Roman cavalry

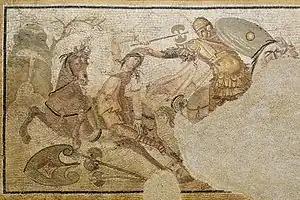
A Greek rider seizes a mounted Amazonian warrior (armed with a labrys) by her Phrygian cap; Roman mosaic emblema (marble and limestone), 2nd half of the 4th century AD; from Daphne, a suburb of Antioch-on-the-Orontes (now Antakya in Turkey)

Pictorial evidence, such as the stele of Titus Flavius Bassus (eques of the ala Noricum) or Tomb monument of a cavalryman from 1st century AD (Romano-Germanic Museum, Cologne Germany) supports literary accounts that "equites" carried swords, such as the "spatha", which was much longer than "gladii hispanienses" (Spanish swords) used by the infantry. The Ahenobarbus monument also shows a cavalryman with a dagger ("pugio"). There is no evidence that "equites" carried bows and arrows and the Romans probably had no mounted archers before they came into contact with Parthian forces after 100 BC.